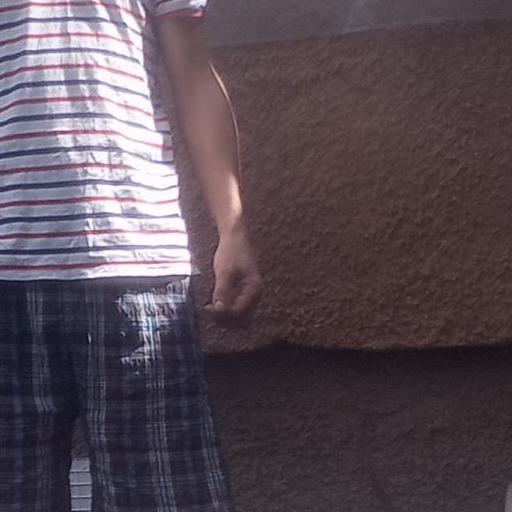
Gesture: no_gesture